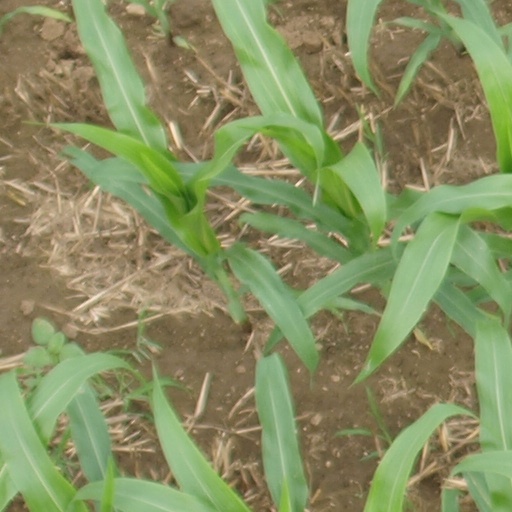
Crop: maize; corn